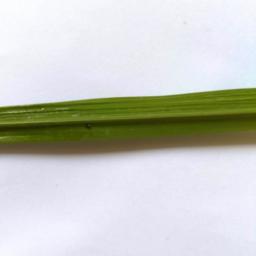
Label: Rice___Healthy